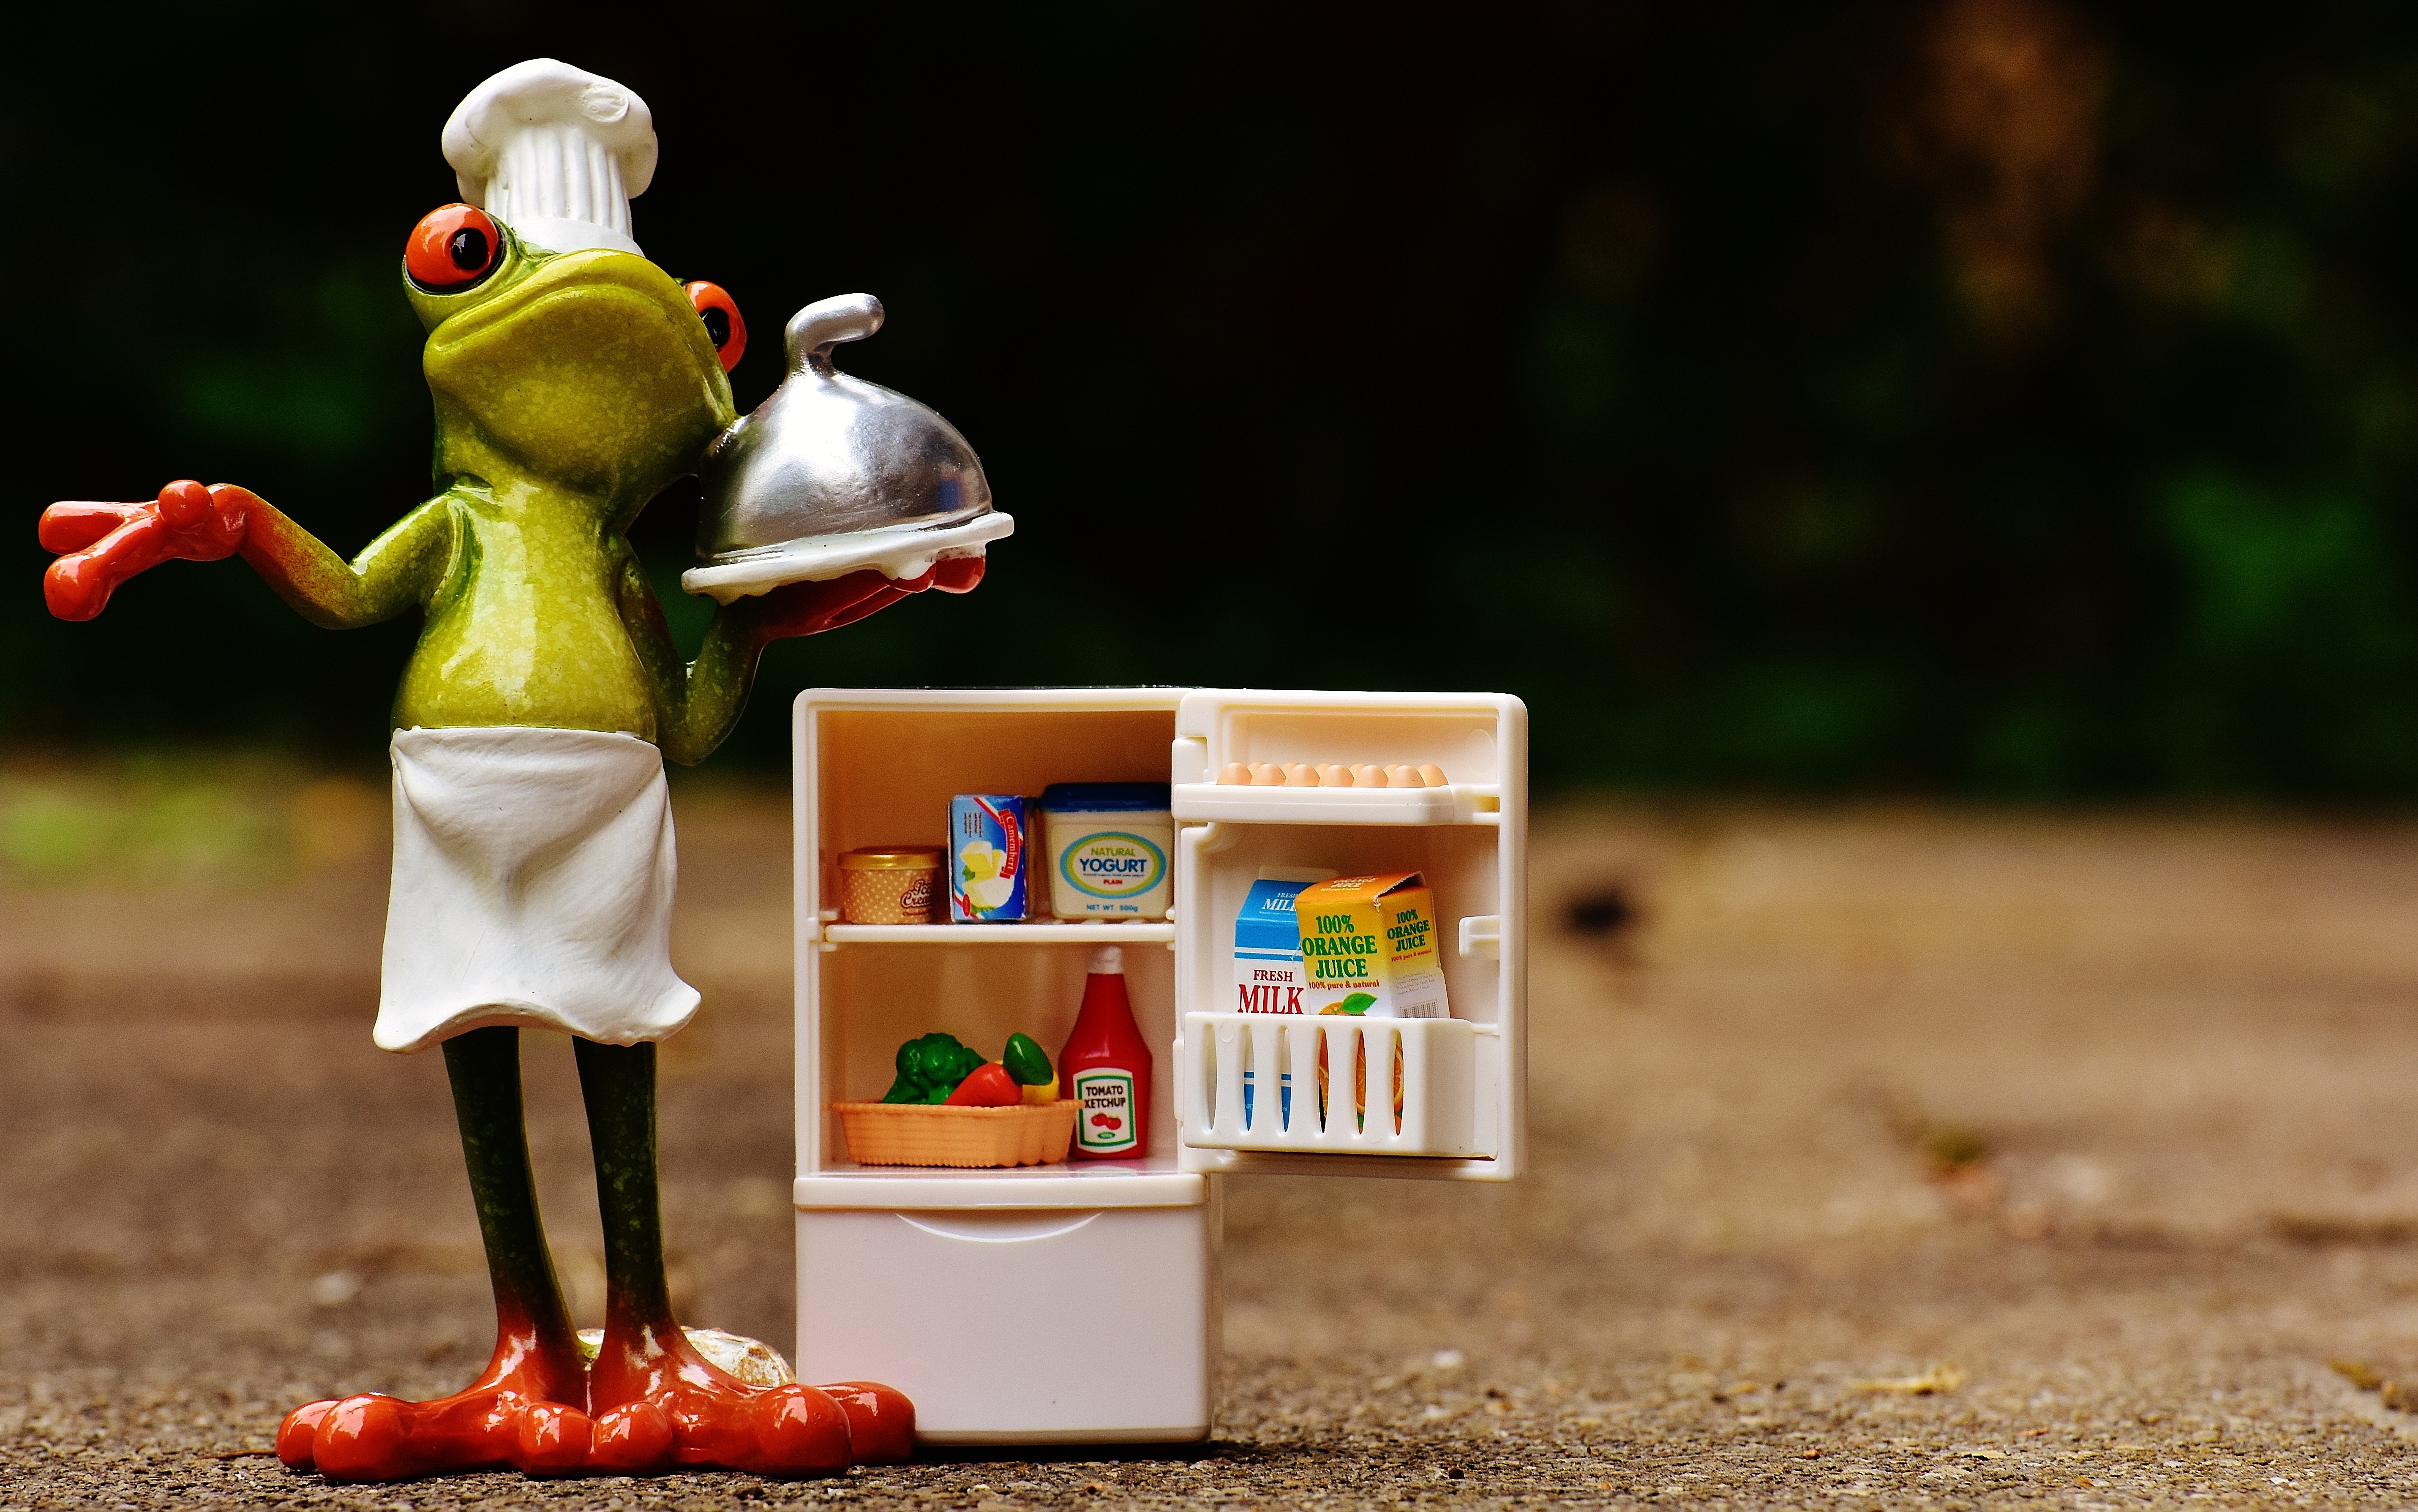
play, cute, cooking, frog, toy, cook, fig, funny, supplies, frogs, ingredients, refrigerator